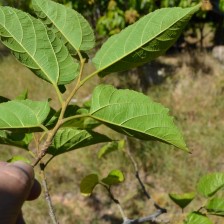
Variety: TaiwanStraberry